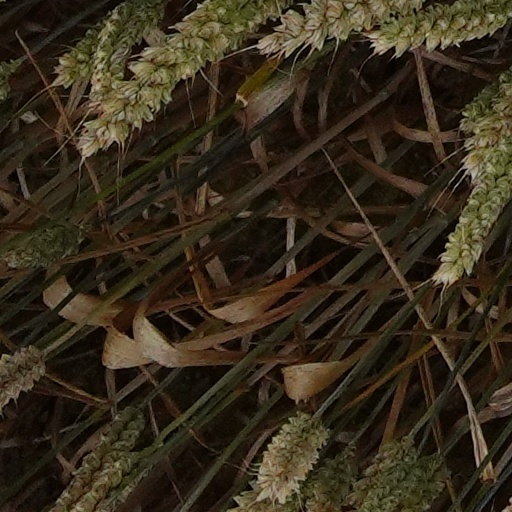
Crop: wheat